Kannami

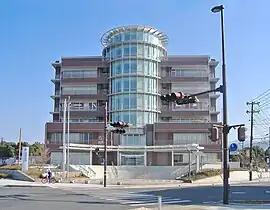
Kannami Town Office

Kannami is located in an inland area in far eastern Shizuoka Prefecture, and the "root" of the Izu Peninsula, and in the southern foothills of the Hakone Mountains and the Tanzawa Mountains. The Kano River passes through the town.